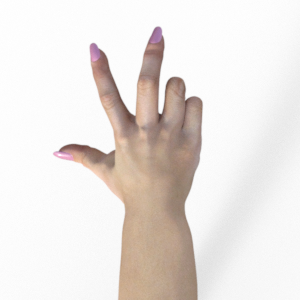
Label: scissors